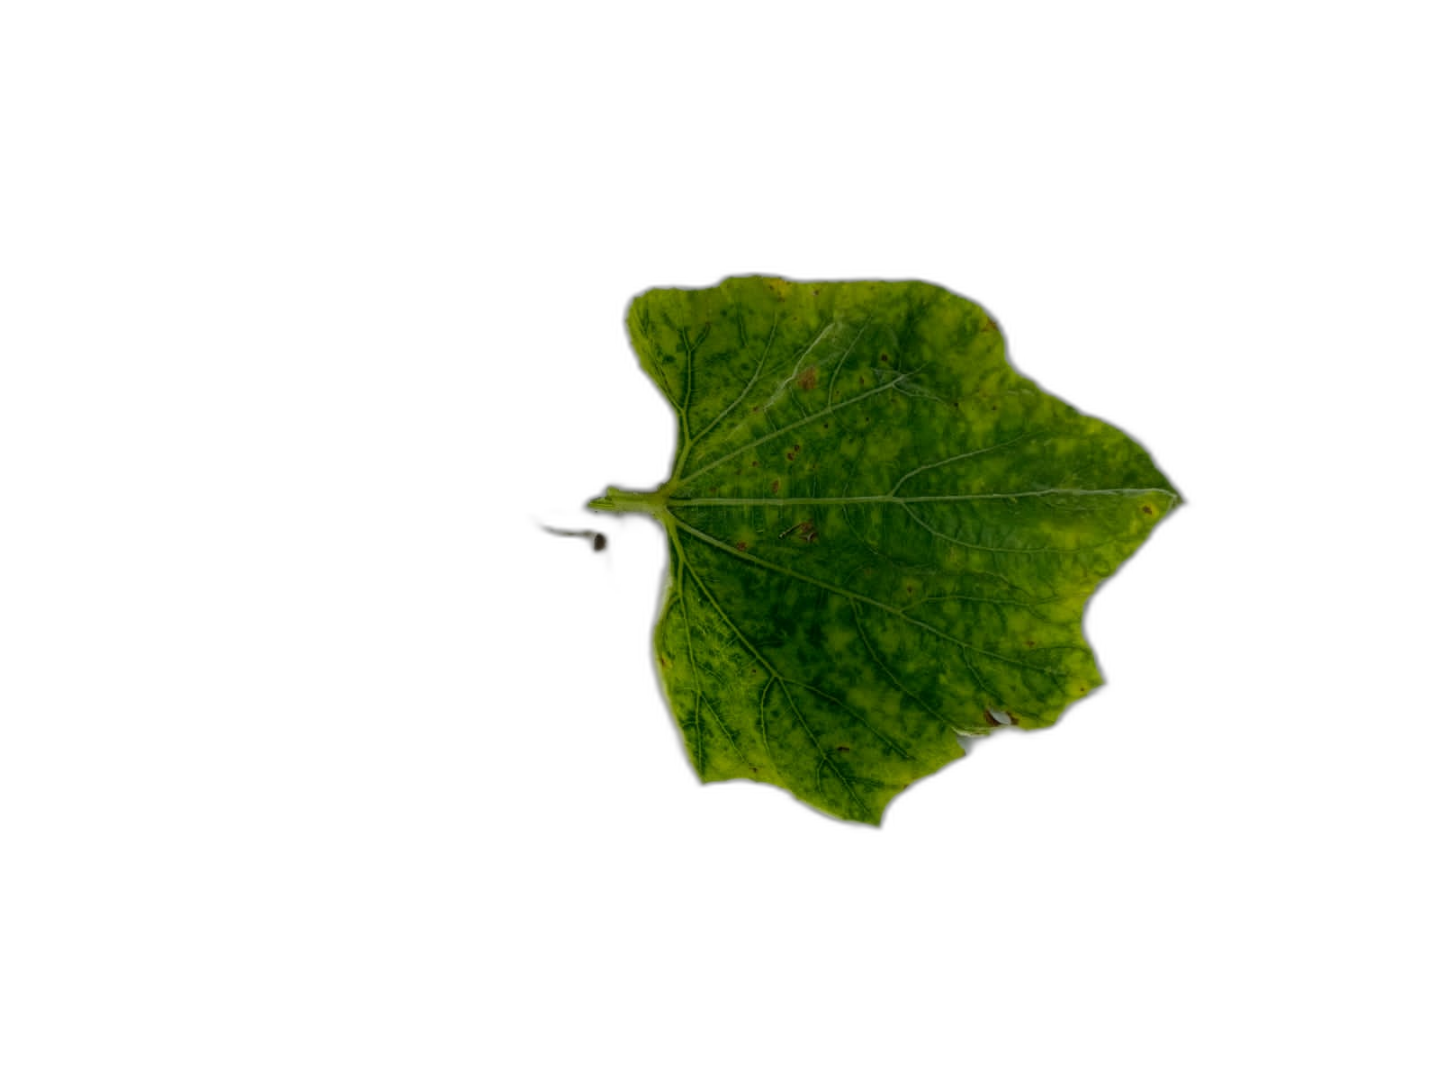
Crop: Bottle Gourd
Label: Mosaic_Virus